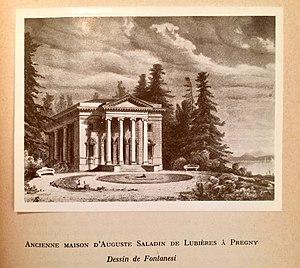
Le Pavillon de Pregny entre 1825 et 1855.
Le château de Pregny, est un château situé dans la commune de Pregny-Chambésy, dans le canton de Genève, en Suisse. Il est habité par la famille Rothschild.
Luigi Bagutti, né vers 1778, peut-être à Lugano, et mort en un lieu inconnu vers 1835, est un architecte tessinois qui a oeuvré en Suisse romande.